Ruth Alice Erickson

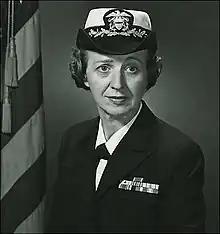
CAPT Ruth Alice Erickson, USN

Captain Ruth Alice Erickson (1913-2008) was the Director of the United States Navy Nurse Corps, serving in that position from 1962 to 1966. As a lieutenant in the Navy Nurse Corps, she witnessed the Japanese attack on Pearl Harbor, Hawaii on 7 December 1941.